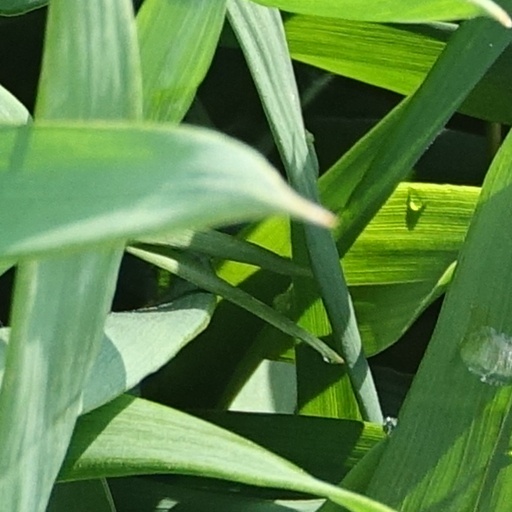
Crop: wheat